The Making of the English Landscape

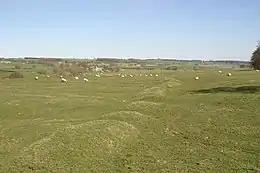
South Middleton, a deserted village in Northumberland

"Buildings in the landscape" briefly describes abbeys, churches, mills, bridges and castles built to serve the growing population, which just before the Black Death had tripled since Domesday.